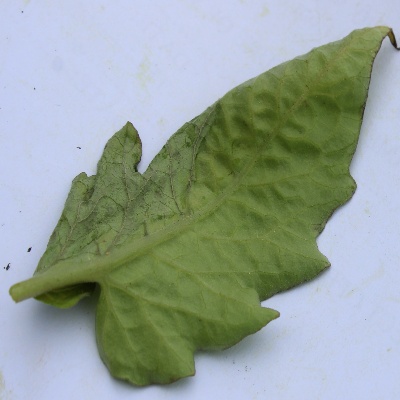
Crop: Tomato
Condition: septoria leaf spot